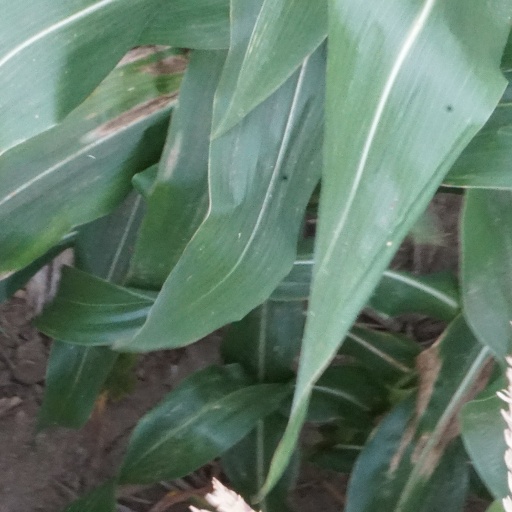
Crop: maize; corn